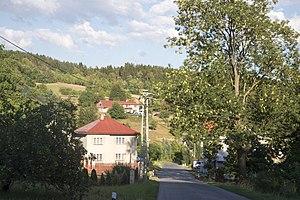
Skuhrov est une commune du district de Jablonec nad Nisou, dans la région de Liberec, en République tchèque. Sa population s'élevait à 582 habitants en 2018.